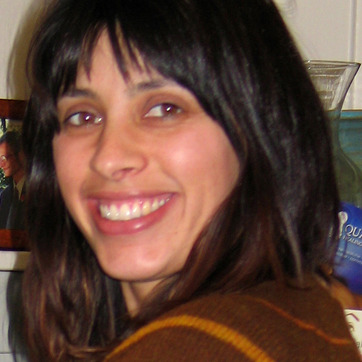
Material: skin